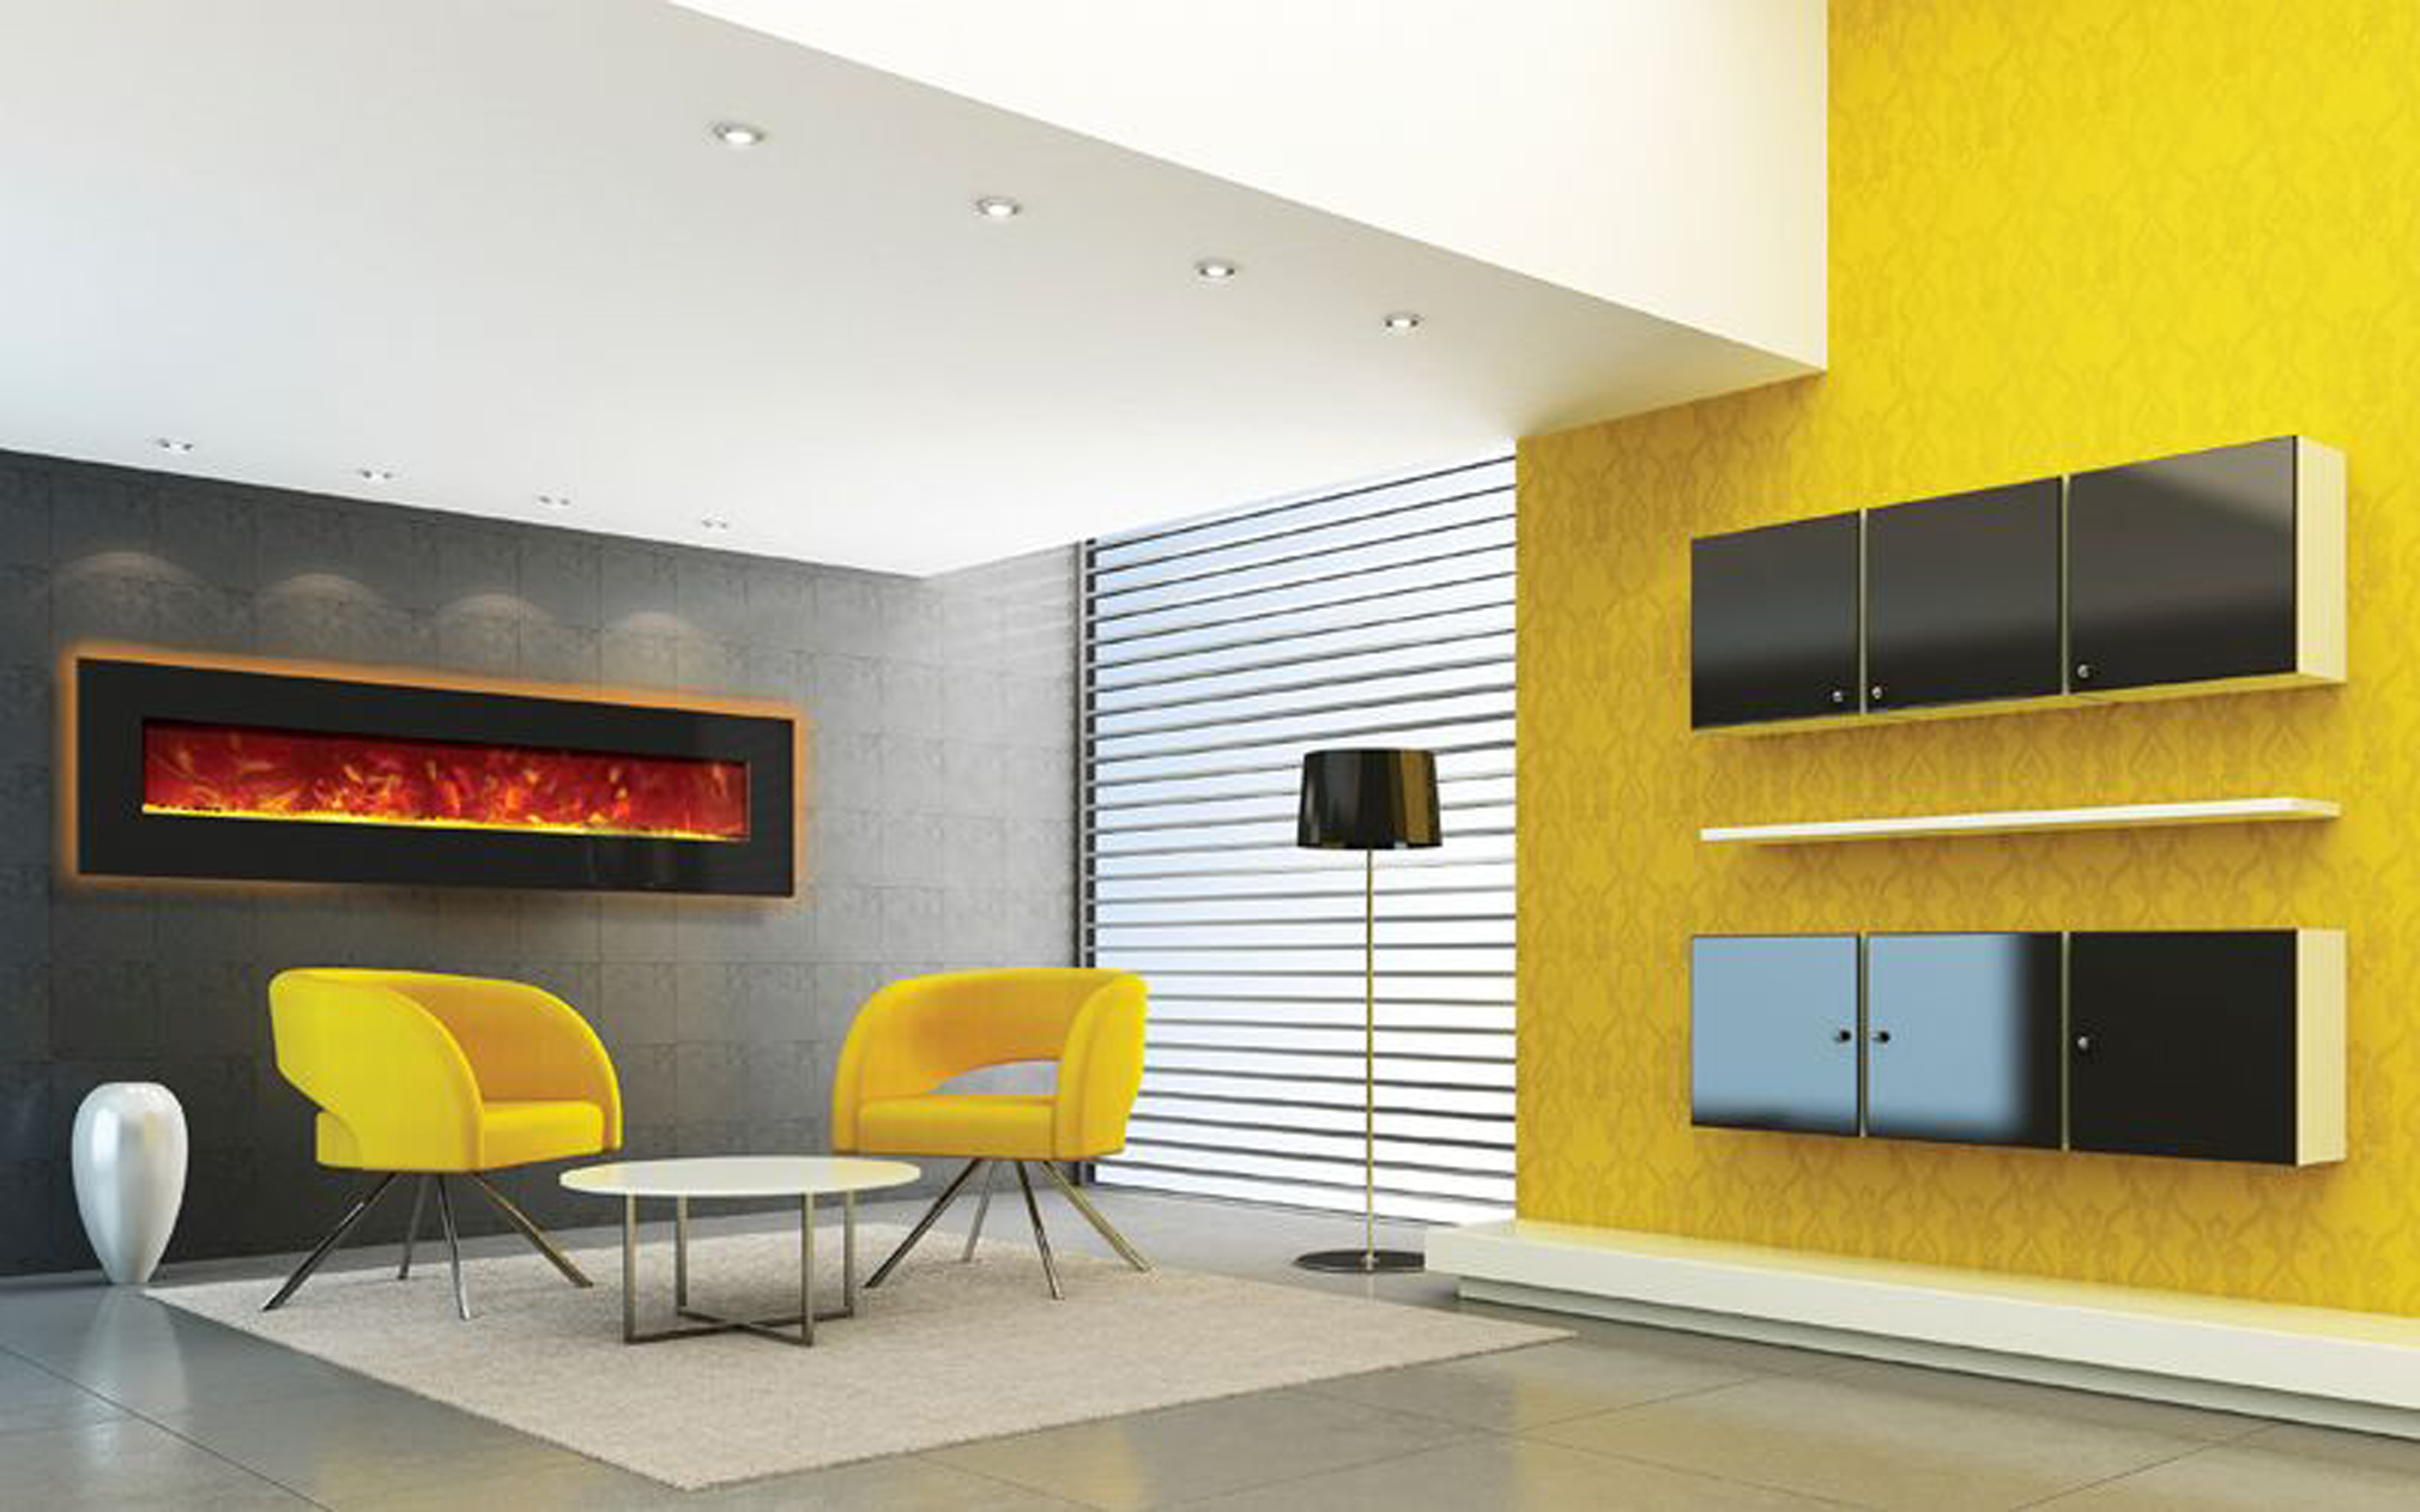
electric, fireplace, room, interior design, living room, furniture, yellow, property, wall, orange, building, hearth, house, floor, ceiling, architecture, home, table, lobby, flooring, wood burning stove, tile